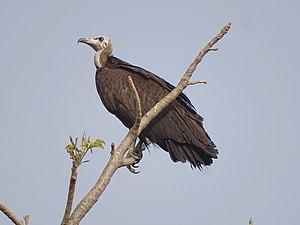
C'est l'un des plus petits vautours du vieux monde avec une longueur de 70 cm et un masse moyenne de 2,12 kg. Il a une tête dénudée rose et une calotte grisâtre. Il est assez uniformément brun sombre. Il a de vastes ailes pour pouvoir planer et la queue courte. C'est une espèce faible par rapport à la plupart des vautours. C'est un charognard, se nourrissant essentiellement de cadavres d'animaux et des déchets qu'il repère en survolant la savane et les alentours des habitations humaines, y compris les décharges et les abattoirs. Il se déplace souvent en troupe et est très abondant. Dans une grande partie de son territoire, il y en a toujours plusieurs de visibles haut dans le ciel à n'importe quel moment durant la journée. Il n'a généralement pas peur des humains et se réunit souvent autour des habitations. Il est parfois dénommé le ramasseur d'ordures par les locaux. Dans certaines cultures il est interdit de manger les animaux nécrophages dont le vautour fait partie. Il niche dans un nid fait de branchages placé dans un arbre (souvent un palmier) dans une grande partie de l'Afrique, pondant un œuf. La population est majoritairement sédentaire. S'il est perturbé lorsqu'il est dans son nid, il pousse un couinement. Cette image a été prise autour du parc national de la pendjari nord du pays
Le terme vautour est un nom vernaculaire désignant les rapaces diurnes nécrophages. Les 23 espèces de vautours forment un groupe polyphylétique. La famille des Cathartidés occupe les Amériques tandis que les vautours de la famille des Accipitridés, plus proches des autres rapaces, règnent sur l'Ancien Monde.
Le parc national de la Pendjari est une aire protégée du Bénin, située à l'extrême nord-ouest du pays, dans le département de l’Atacora, sur les communes de Tanguiéta, Matéri et Kérou, à la frontière du Burkina Faso. Il fait partie de la réserve de biosphère de la Pendjari, créée en 1986, qui englobe, outre le parc, des zones de chasse et une zone tampon. Elle figure parmi la liste des aires protégées du Bénin
Le Vautour africain, également appelé gyps africain ou vautour à dos blanc, est une espèce d'oiseaux de la famille des Accipitridae.